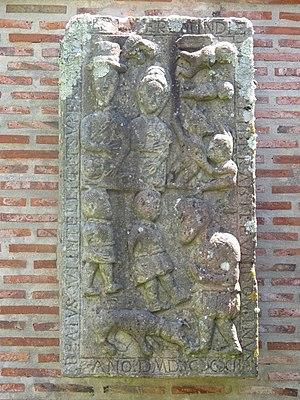
La collégiale de Zenarruza ou de Ziortza est un ensemble de bâtiments situés sur la commune de Ziortza-Bolibar, autrefois importante étape sur le Camino del Norte vers Saint-Jacques-de-Compostelle.